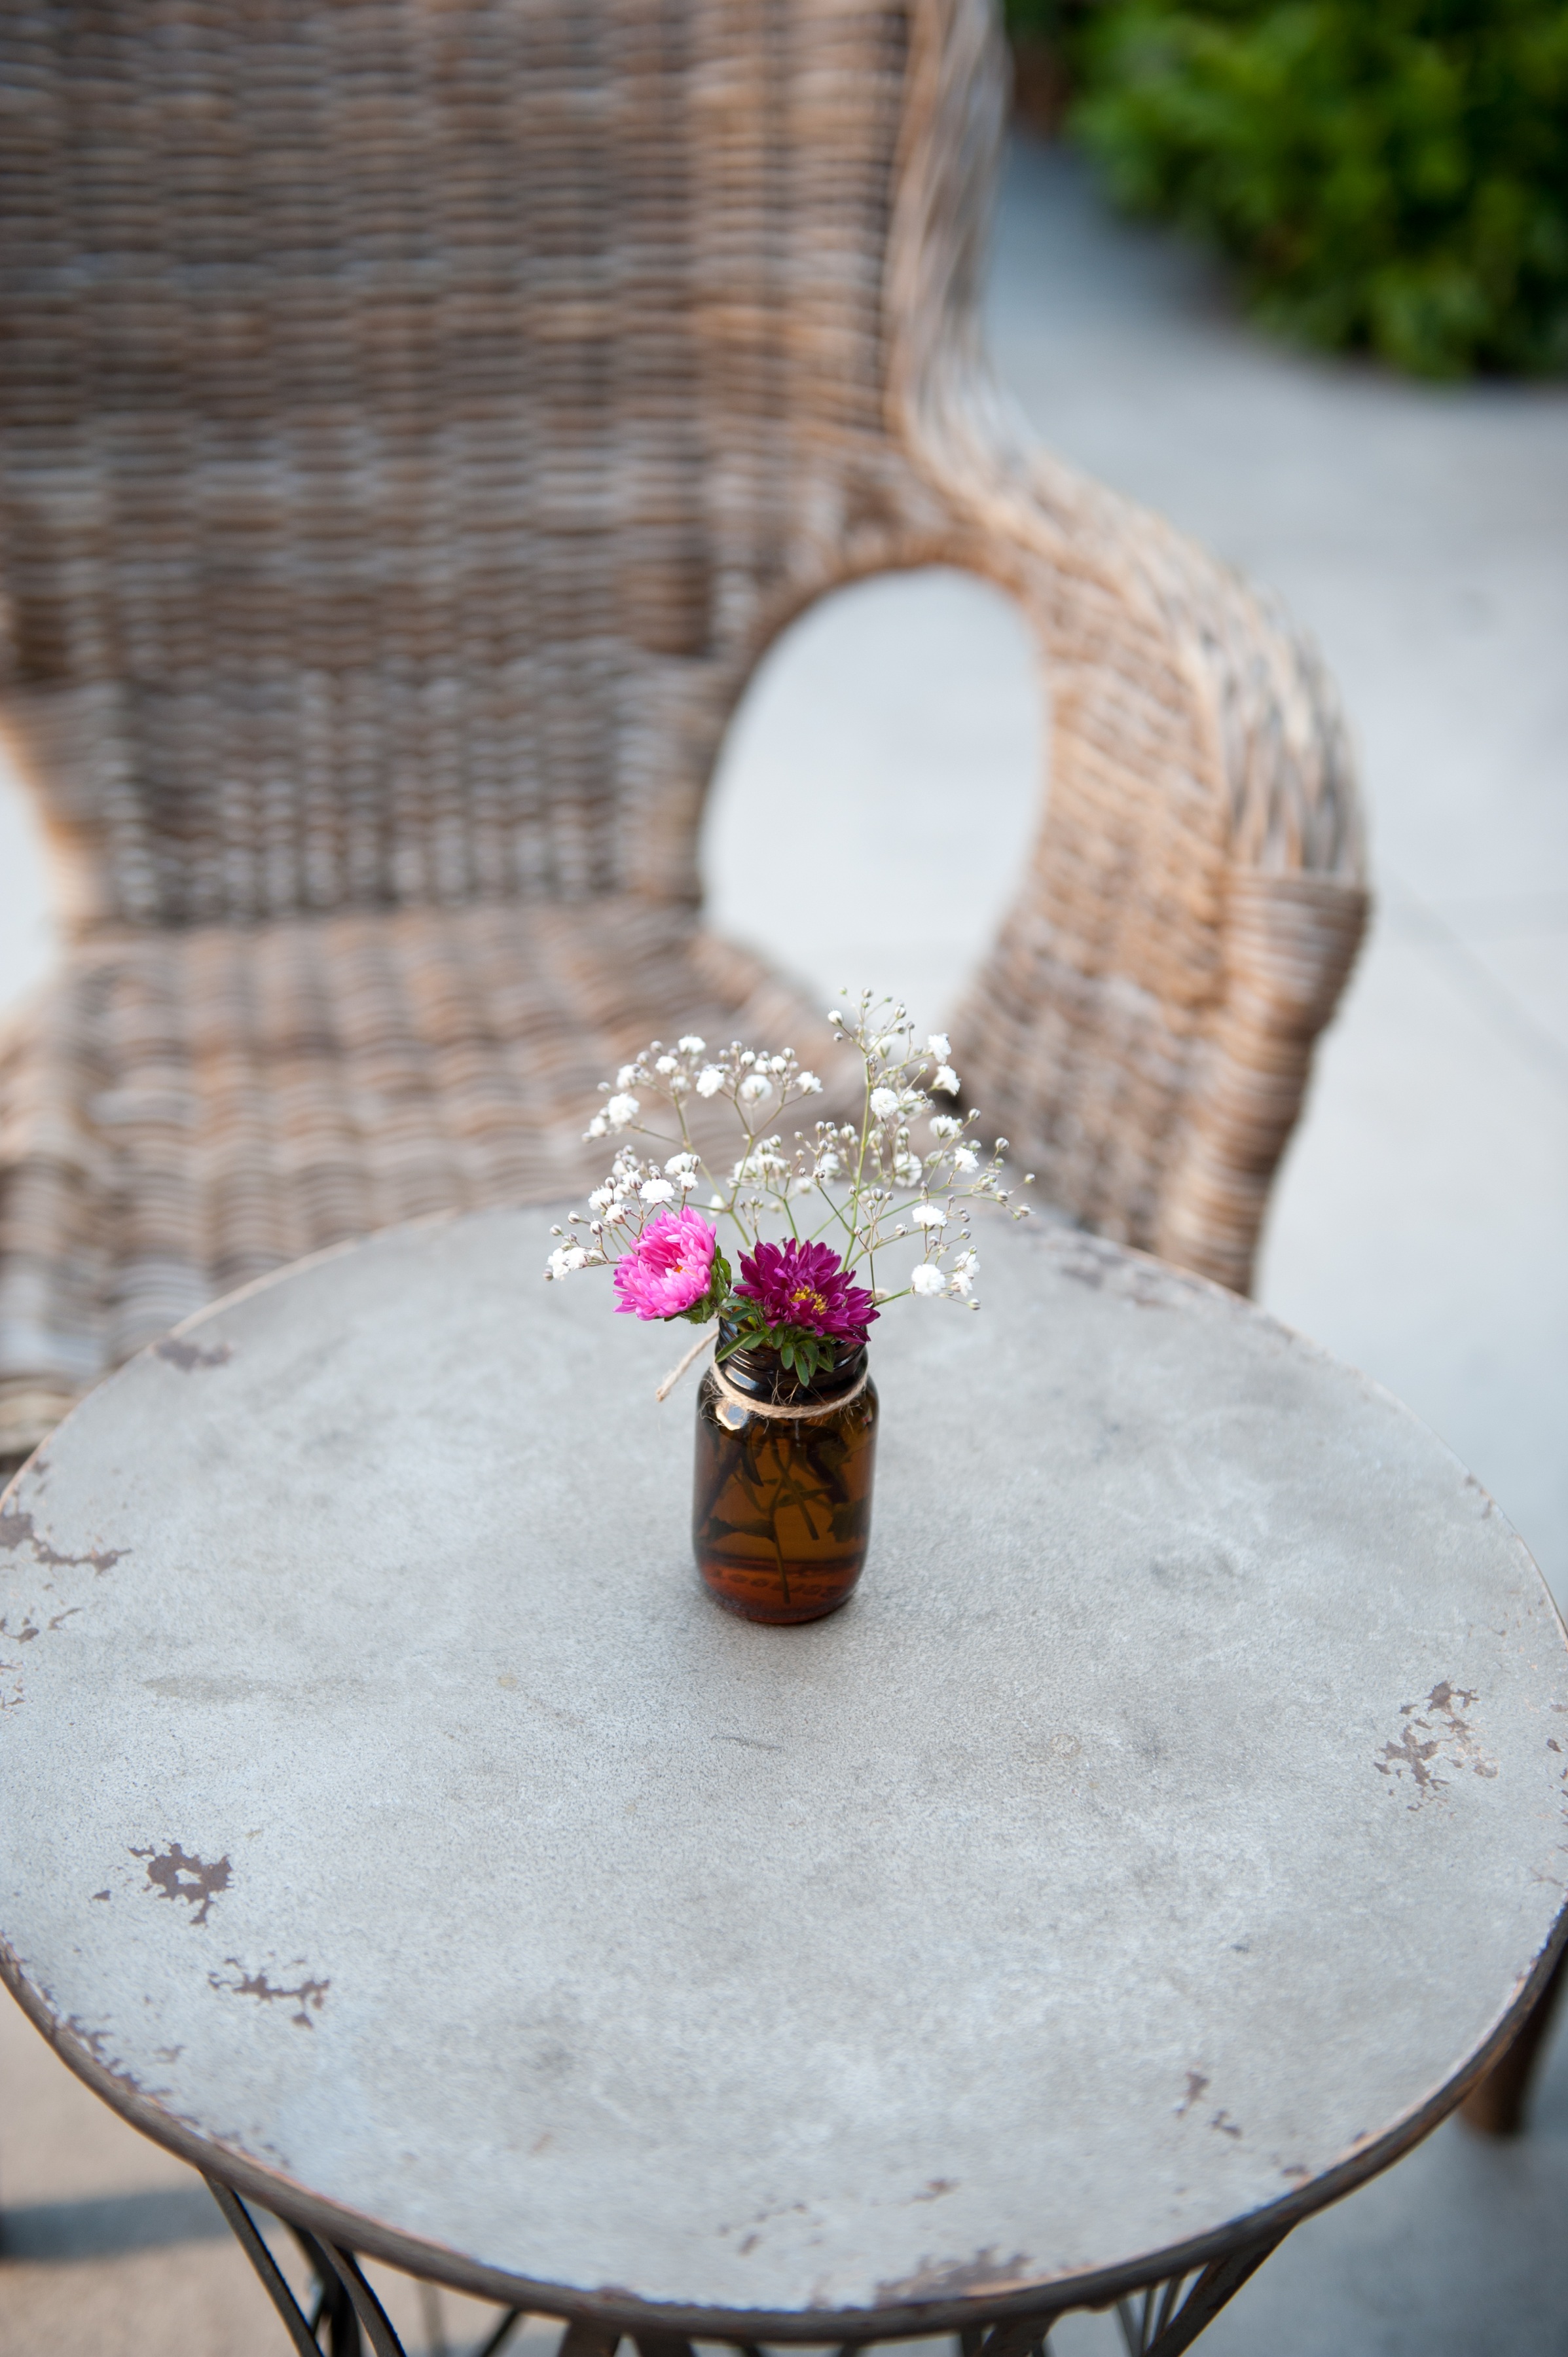
table, wood, flower, chair, glass, rustic, celebration, bouquet, decoration, spring, wedding, necklace, jewellery, dining, dinner, party, reception, event, table decoration, fashion accessory